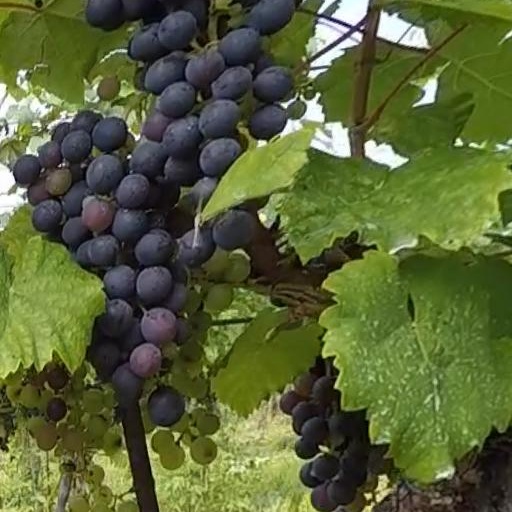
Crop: grape